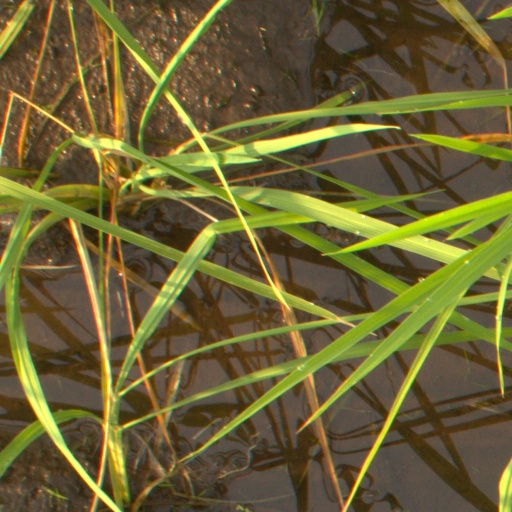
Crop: rice